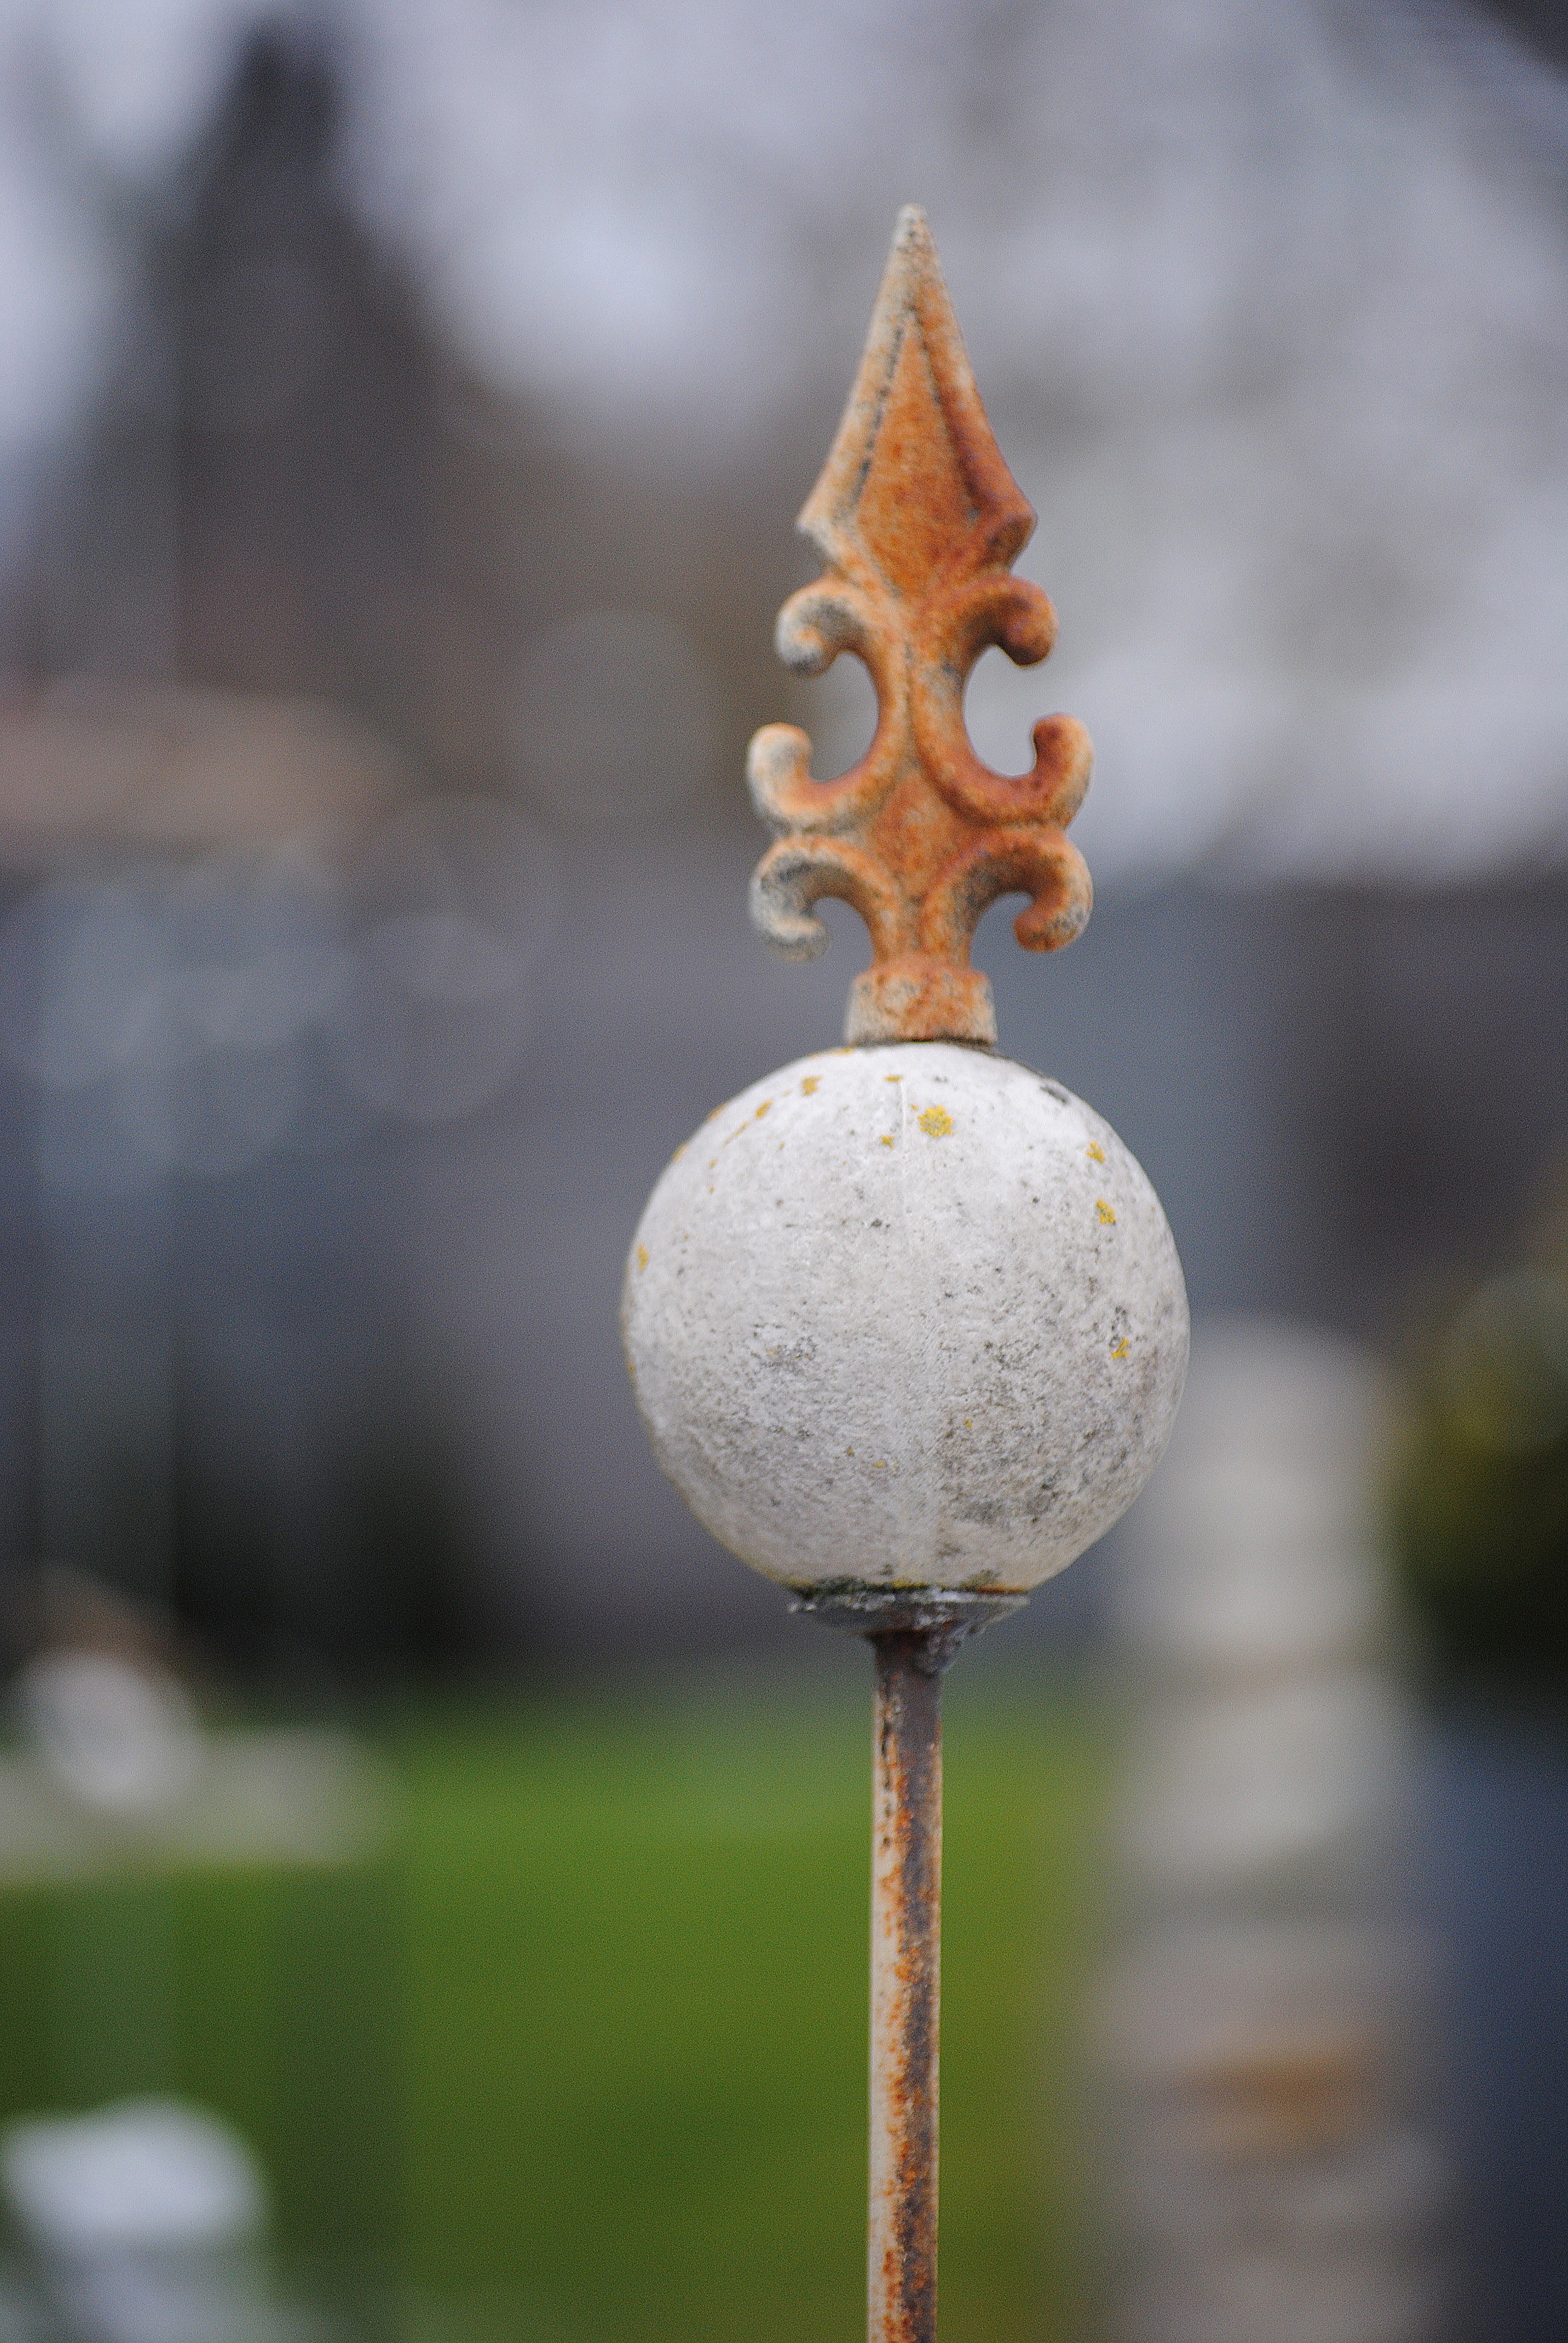
water, branch, light, leaf, flower, decoration, reflection, autumn, garden, lighting, ornament, close up, great, ball, macro photography